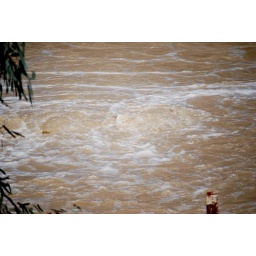
The outlet pipe goes under the road from Lake wetherell to block dam channel then to the Darling river